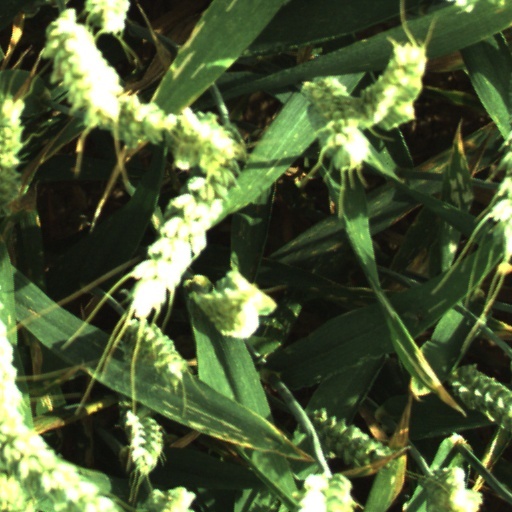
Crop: wheat